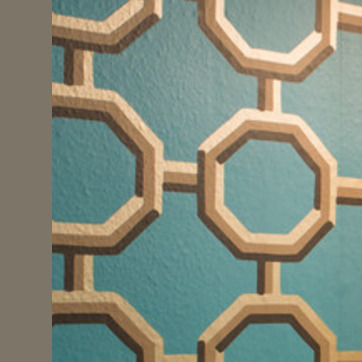
Material: wallpaper